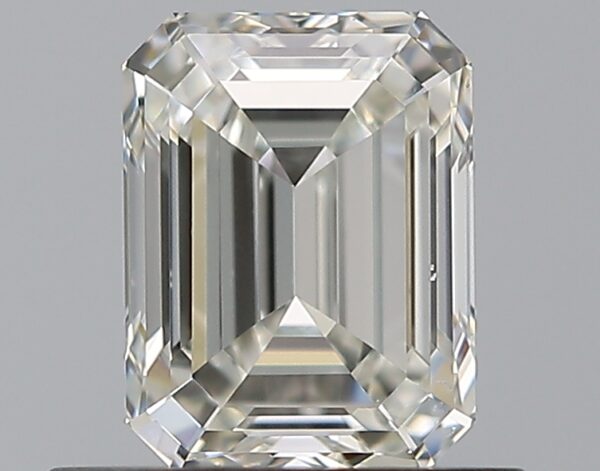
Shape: emerald
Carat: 0.72
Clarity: VS1
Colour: I
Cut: VG
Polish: EX
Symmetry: EX
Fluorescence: N
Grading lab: GIA
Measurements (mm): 5.66 x 4.28 x 2.93